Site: brandenburg
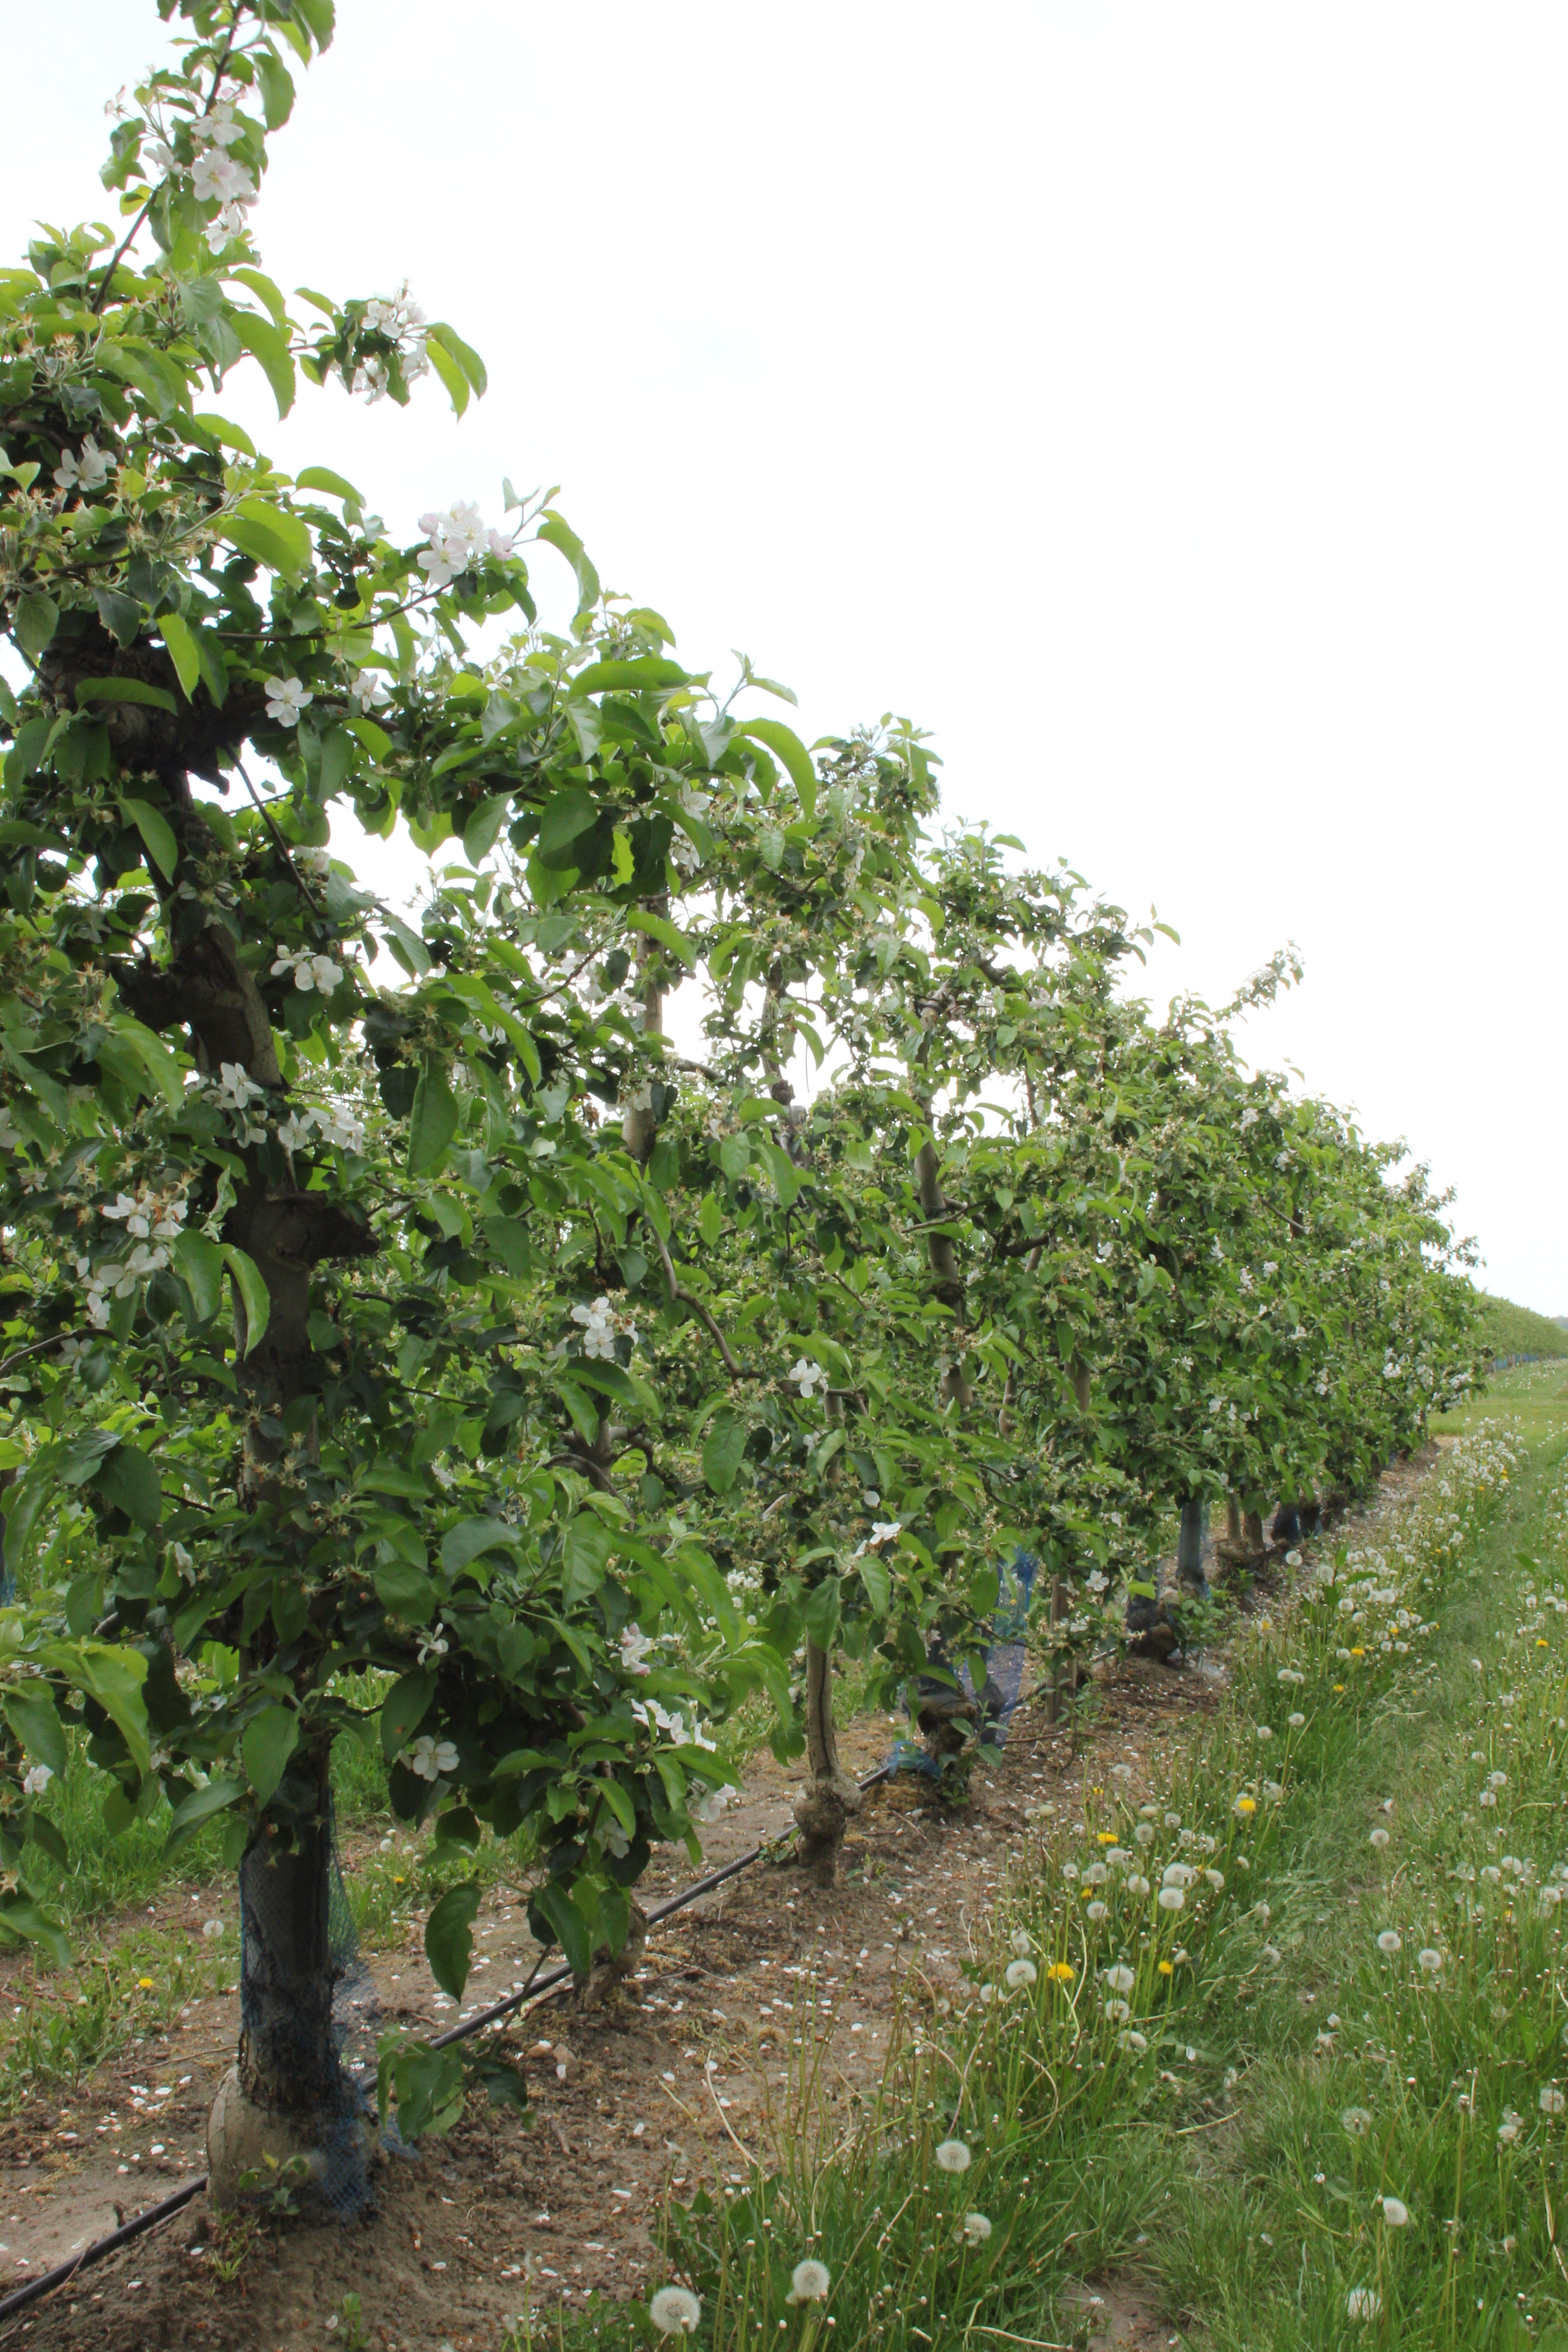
Growth stage (BBCH 67): Flowering